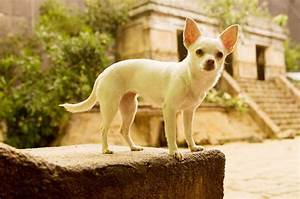
Label: dog